City Hotel (New Orleans)

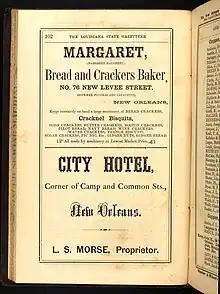
City Hotel of New Orleans in 1861 city directory

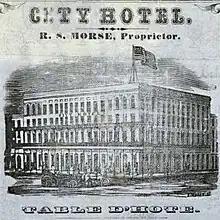
Image of the City Hotel around 1857 from a dinner menu (University of Houston Libraries)

The City Hotel in New Orleans, Louisiana, United States, located at the intersection of Camp and Common Streets, was one of the city's major antebellum hotels, but maybe not quite so storied as the older, larger, St. Louis and St. Charles Hotels. As explained by a city historian in 1922, the "social life of New Orleans revolved around its great hotels to a degree greater than was the case, probably, in other American city." As was the case with the St. Charles and the St. Louis, slave auctions were held at the City Hotel before the American Civil War.